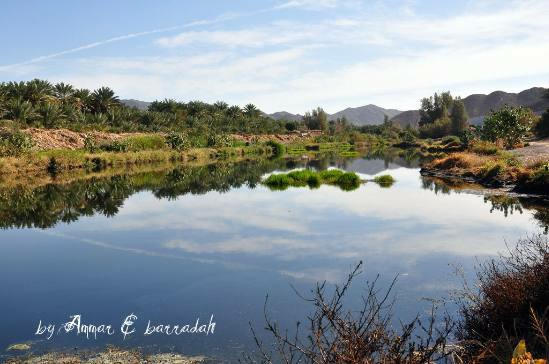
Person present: No